Charles, marquis de Villette

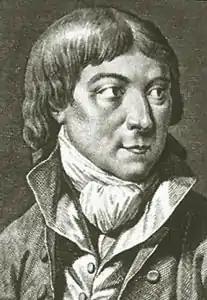
Charles Michel, was a French writer and politician.

Charles Michel, Marquis de Villette (4 December 1736 – 7 July 1793) was a French writer and politician.